2015 European Athletics Junior Championships

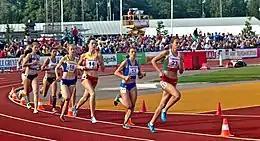
Heptathletes running 800 metres at the 2015 European Athletics Junior Championships

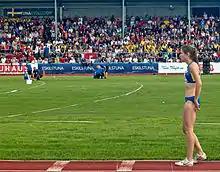
Women's triple jump

The 2015 European Athletics Junior Championships were the 23rd edition of the biennial European U20 athletics championships. They were held in Eskilstuna, Sweden from 16 July to 19 July.